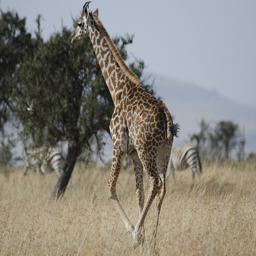
A giraffe walking across a dry grass field.
A giraffe running in a dry field with zebras.
A small giraffe running through an open area.
A giraffe and two zebras roam a savannah.
a giraffe and a zebra some dry grass and some trees